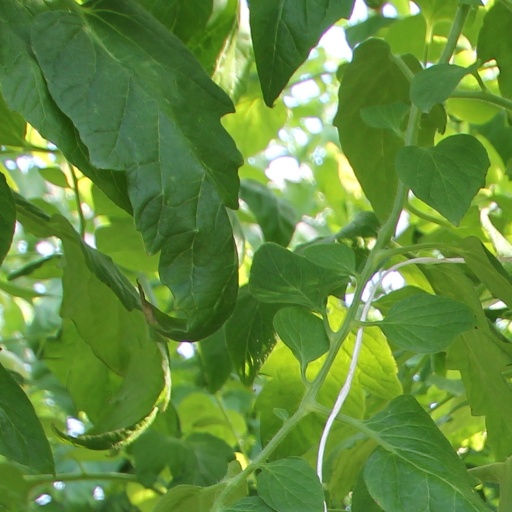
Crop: tomato